George Fletcher Babb

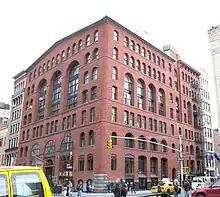
Babb was involved in the designing of buildings such as the De Vinne Press Building.

George Fletcher Babb (1835–1915) was an American architect who worked primarily in New Jersey and New York. Although he designed several buildings independently, he is best known for his work as senior partner at Babb, Cook & Willard, a partnership he formed with Walter Cook in 1877.